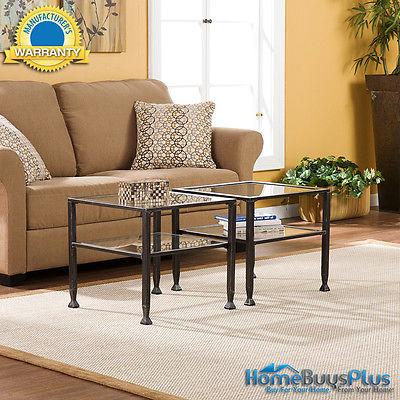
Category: table